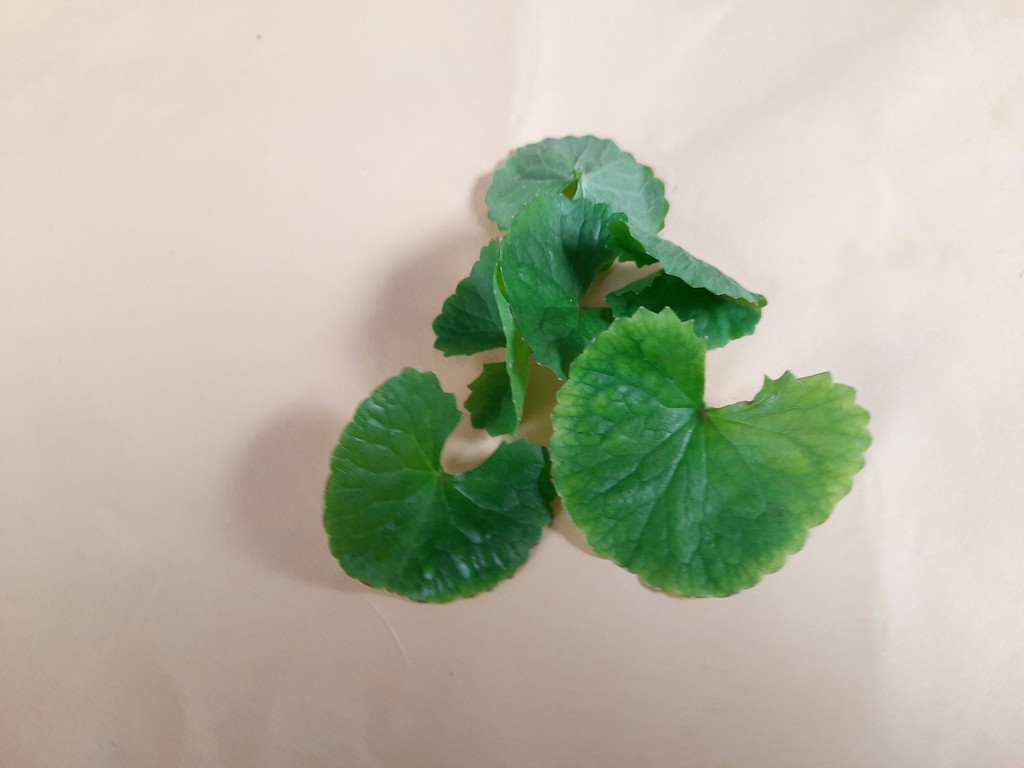
Label: Healthy